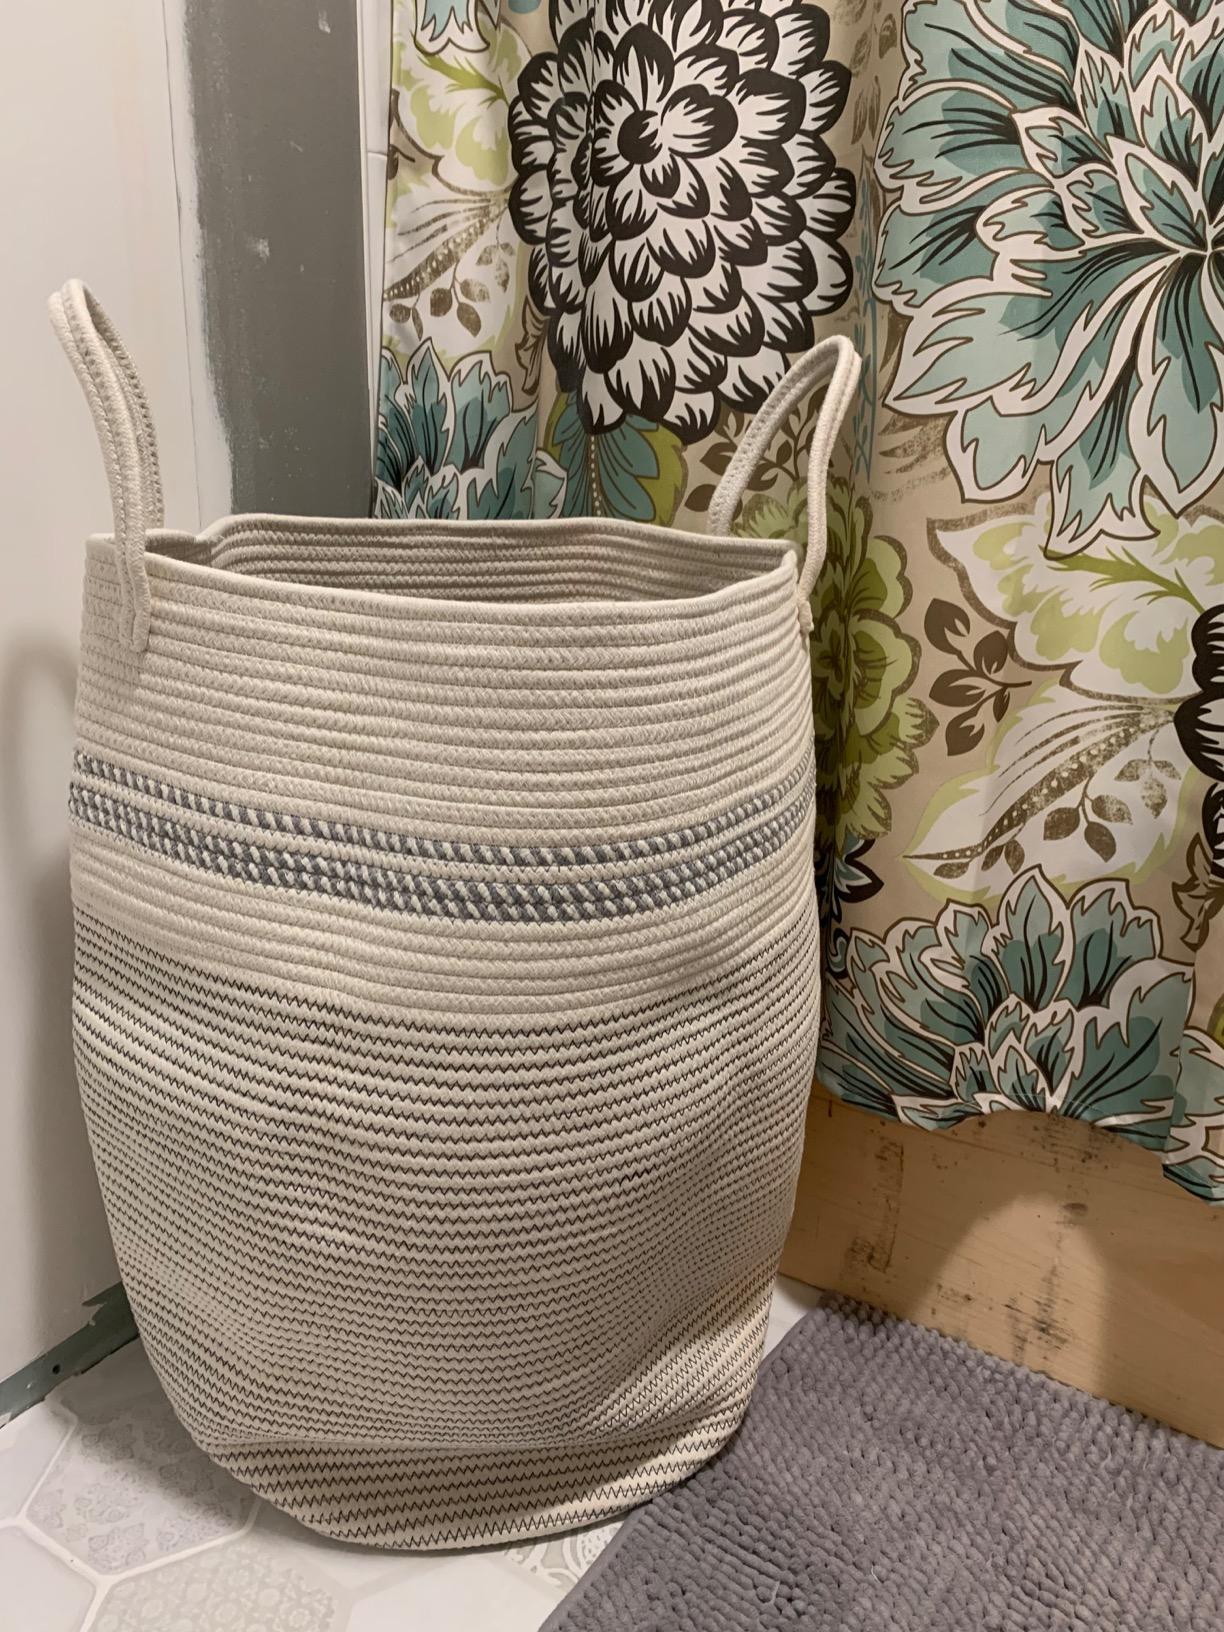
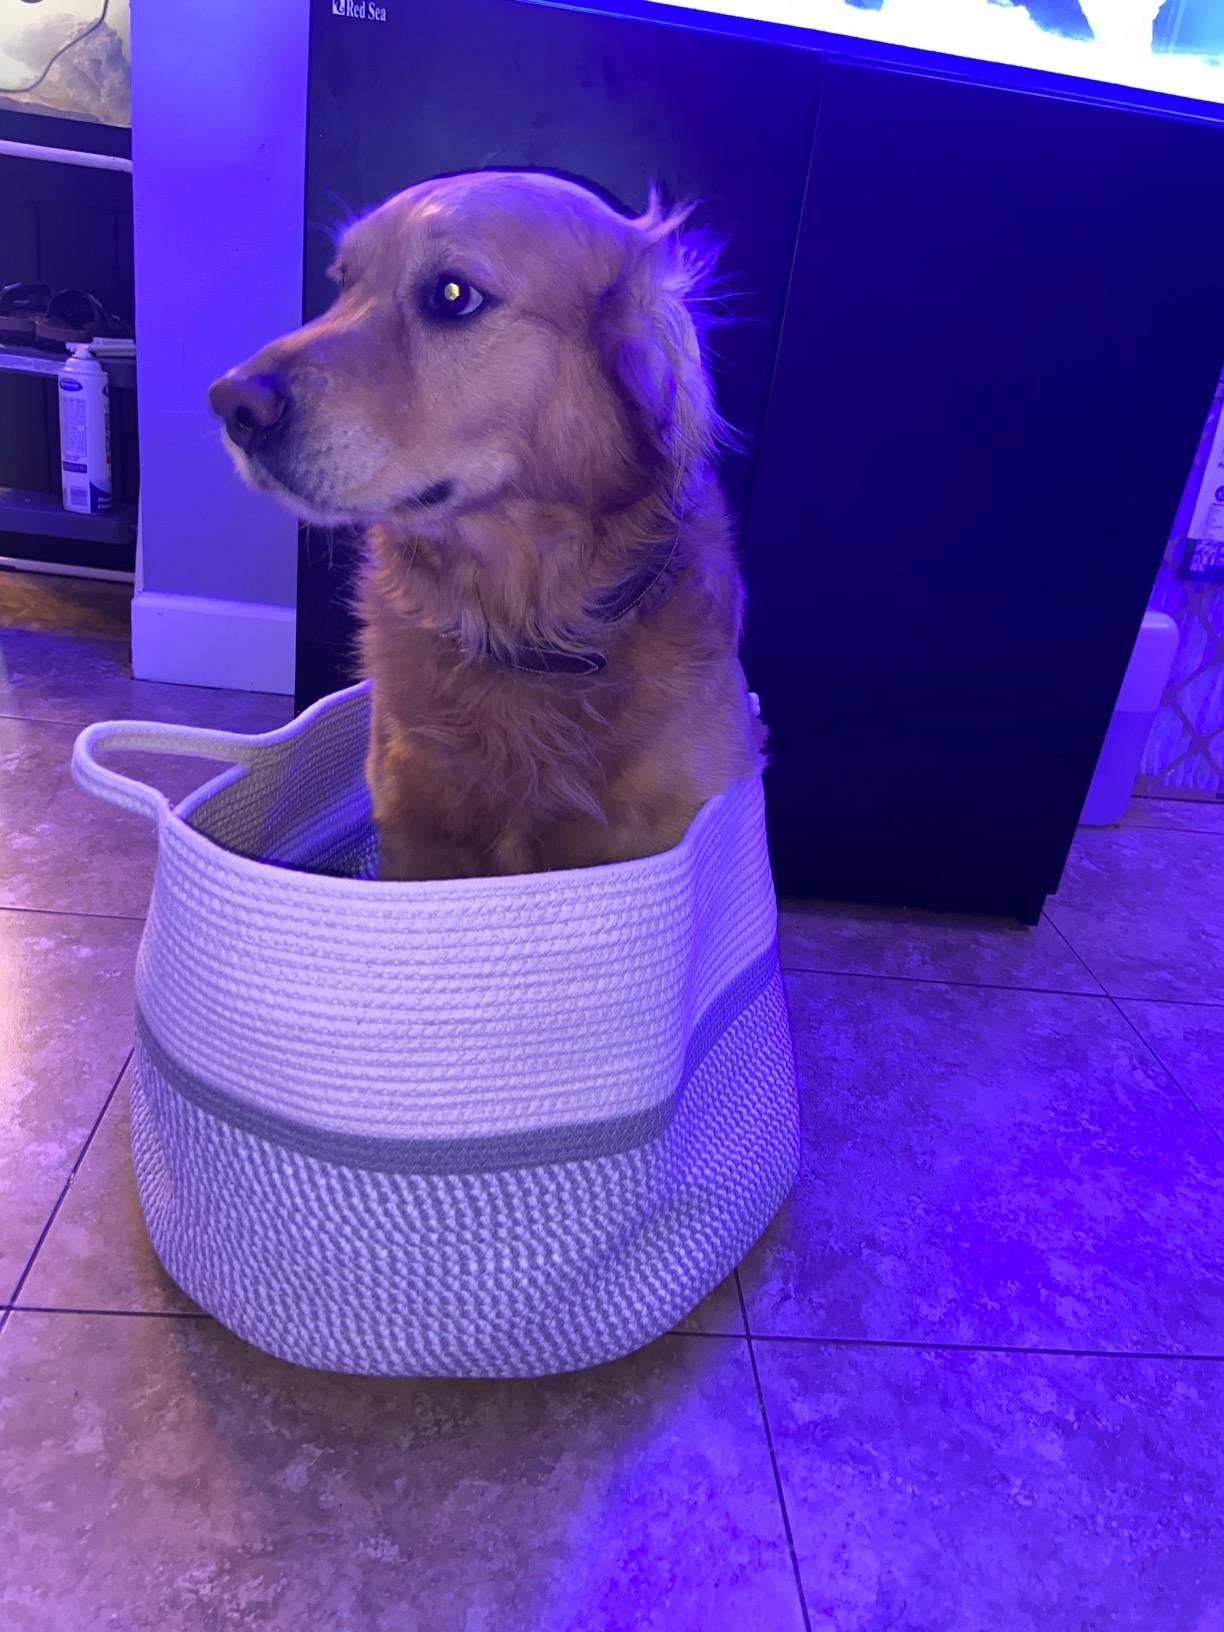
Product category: items_hamper
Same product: no